Spalding Gray

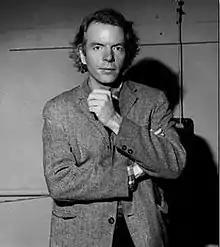
Gray at the Performing Garage (1979–81). Photograph by Gary Schoichet.

Spalding Gray (June 5, 1941 – ) was an American actor, novelist, playwright, screenwriter and performance artist. He is best known for the autobiographical monologues that he wrote and performed for the theater in the 1980s and 1990s, as well as for his film adaptations of these works, beginning in 1987. He wrote and starred in several, working with different directors.